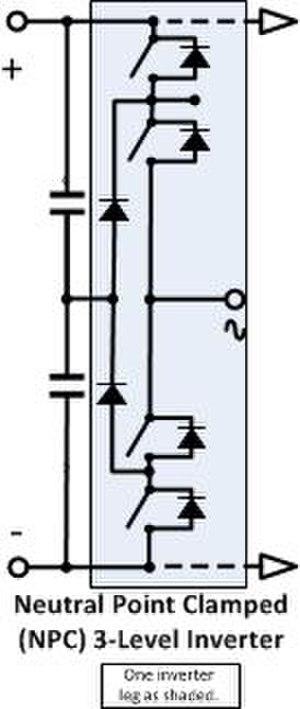
Un variateur électronique de vitesse est un dispositif destiné à régler la vitesse et le couple d'un moteur électrique à courant alternatif en faisant varier la fréquence et la tension, respectivement le courant, délivrées à la sortie de celui-ci.